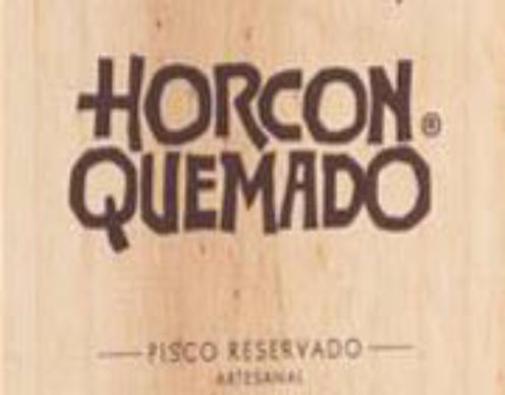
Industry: Food